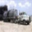
Label: truck